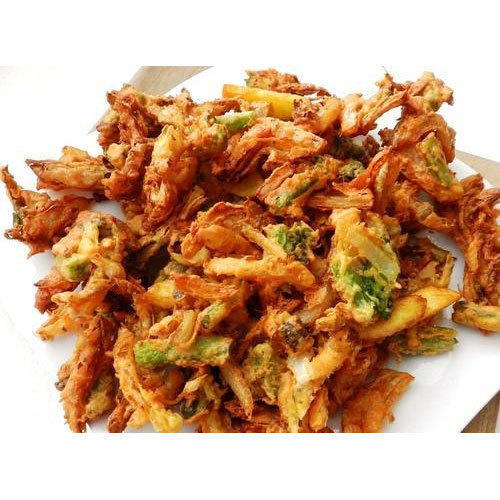
Dish: pakode